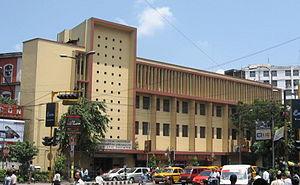
La Société asiatique a été fondée par William Jones le 15 janvier 1784 à Calcutta, alors siège de la Compagnie anglaise des Indes orientales. C'est la première association savante consacrée à la recherche et l'étude des langues et civilisations orientales.